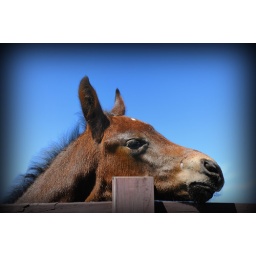
Throw the horse over the fence some hay...